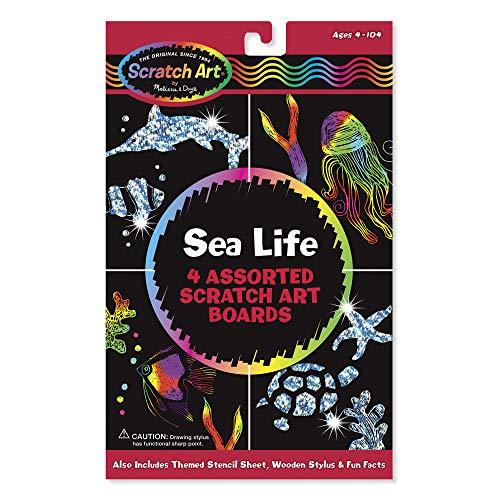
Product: Melissa & Doug Scratch Art Activity Kit - Sea Life (Great Gift for Girls and Boys - Best for 4, 5, 6, 7, 8 Year Olds and Up)
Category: Toys & Games | Arts & Crafts | Craft Kits
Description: Includes 2 silver holographic and 2 multicolor holographic Scratch Art boards, plus wooden stylus, stencil sheet, and instructions.
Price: $4.99
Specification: ProductDimensions:10x1.5x6.2inches|ItemWeight:2.4ounces|ShippingWeight:2.4ounces(Viewshippingratesandpolicies)|DomesticShipping:ItemcanbeshippedwithinU.S.|InternationalShipping:ThisitemcanbeshippedtoselectcountriesoutsideoftheU.S.LearnMore|ASIN:B001EVMYEO|Itemmodelnumber:5918|Manufacturerrecommendedage:4-15years